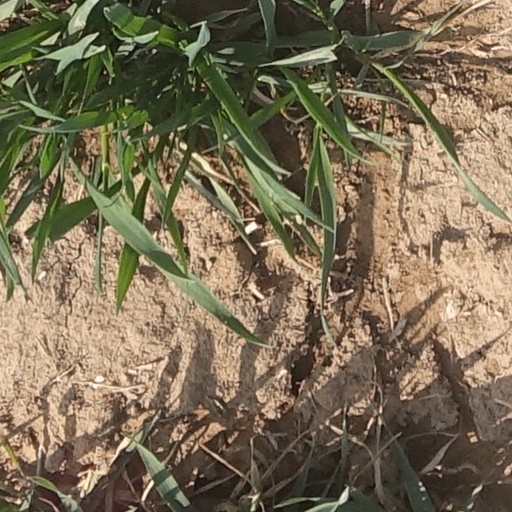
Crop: wheat